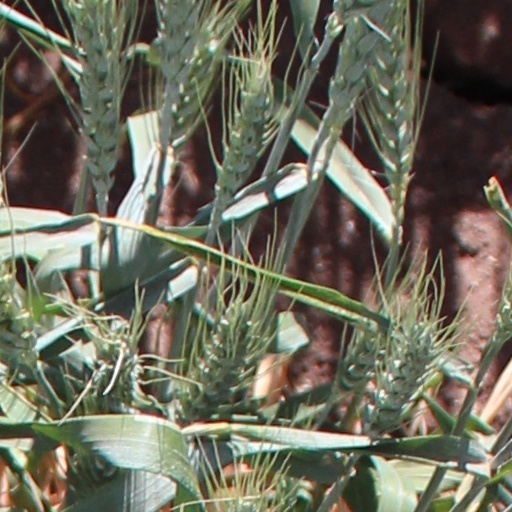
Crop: wheat